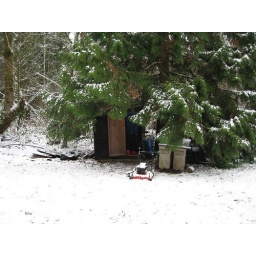
Shed to side of house - rider mower is under tree